Newar people

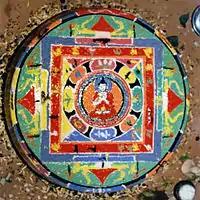
Mandala made on the third day after death as part of death rituals among Buddhist Newars

Western wear is the norm as in urban areas in the rest of the country. Traditionally men wear tapuli (cap), long shirt (tapālan) and trousers (suruwā), also called Daura-Suruwal. Woman wear cheeparsi (sari) and gaa (long length shawl) while younger girls wear ankle-length gowns (bhāntānlan). Ritual dresses consist of pleated gowns, coats and a variety of headresses. Jyapu women have a distinctive sari called Hāku Patāsi which is a black sari with distinctive red border. Jyapu men also have a distinctive version of the tapālan suruwā. Similarly, a shawl (gā) is worn by men and women. Traditionally, Newar women wear a shoe made out of red cloth, Kapa lakaan. It is decorated with glitters and colorful beads (potya). One of the major parts of Newar dress ups is bracelets (chūra) and mala (necklaces).